Beverly Hills Women's Club

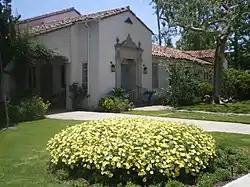

The Beverly Hills Women's Club is an historic clubhouse and social club in Beverly Hills, California.